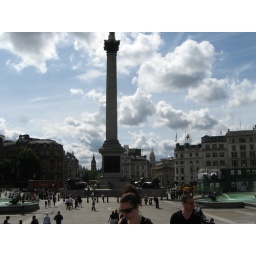
The tower and lions in the middle of Trafalgar Square.